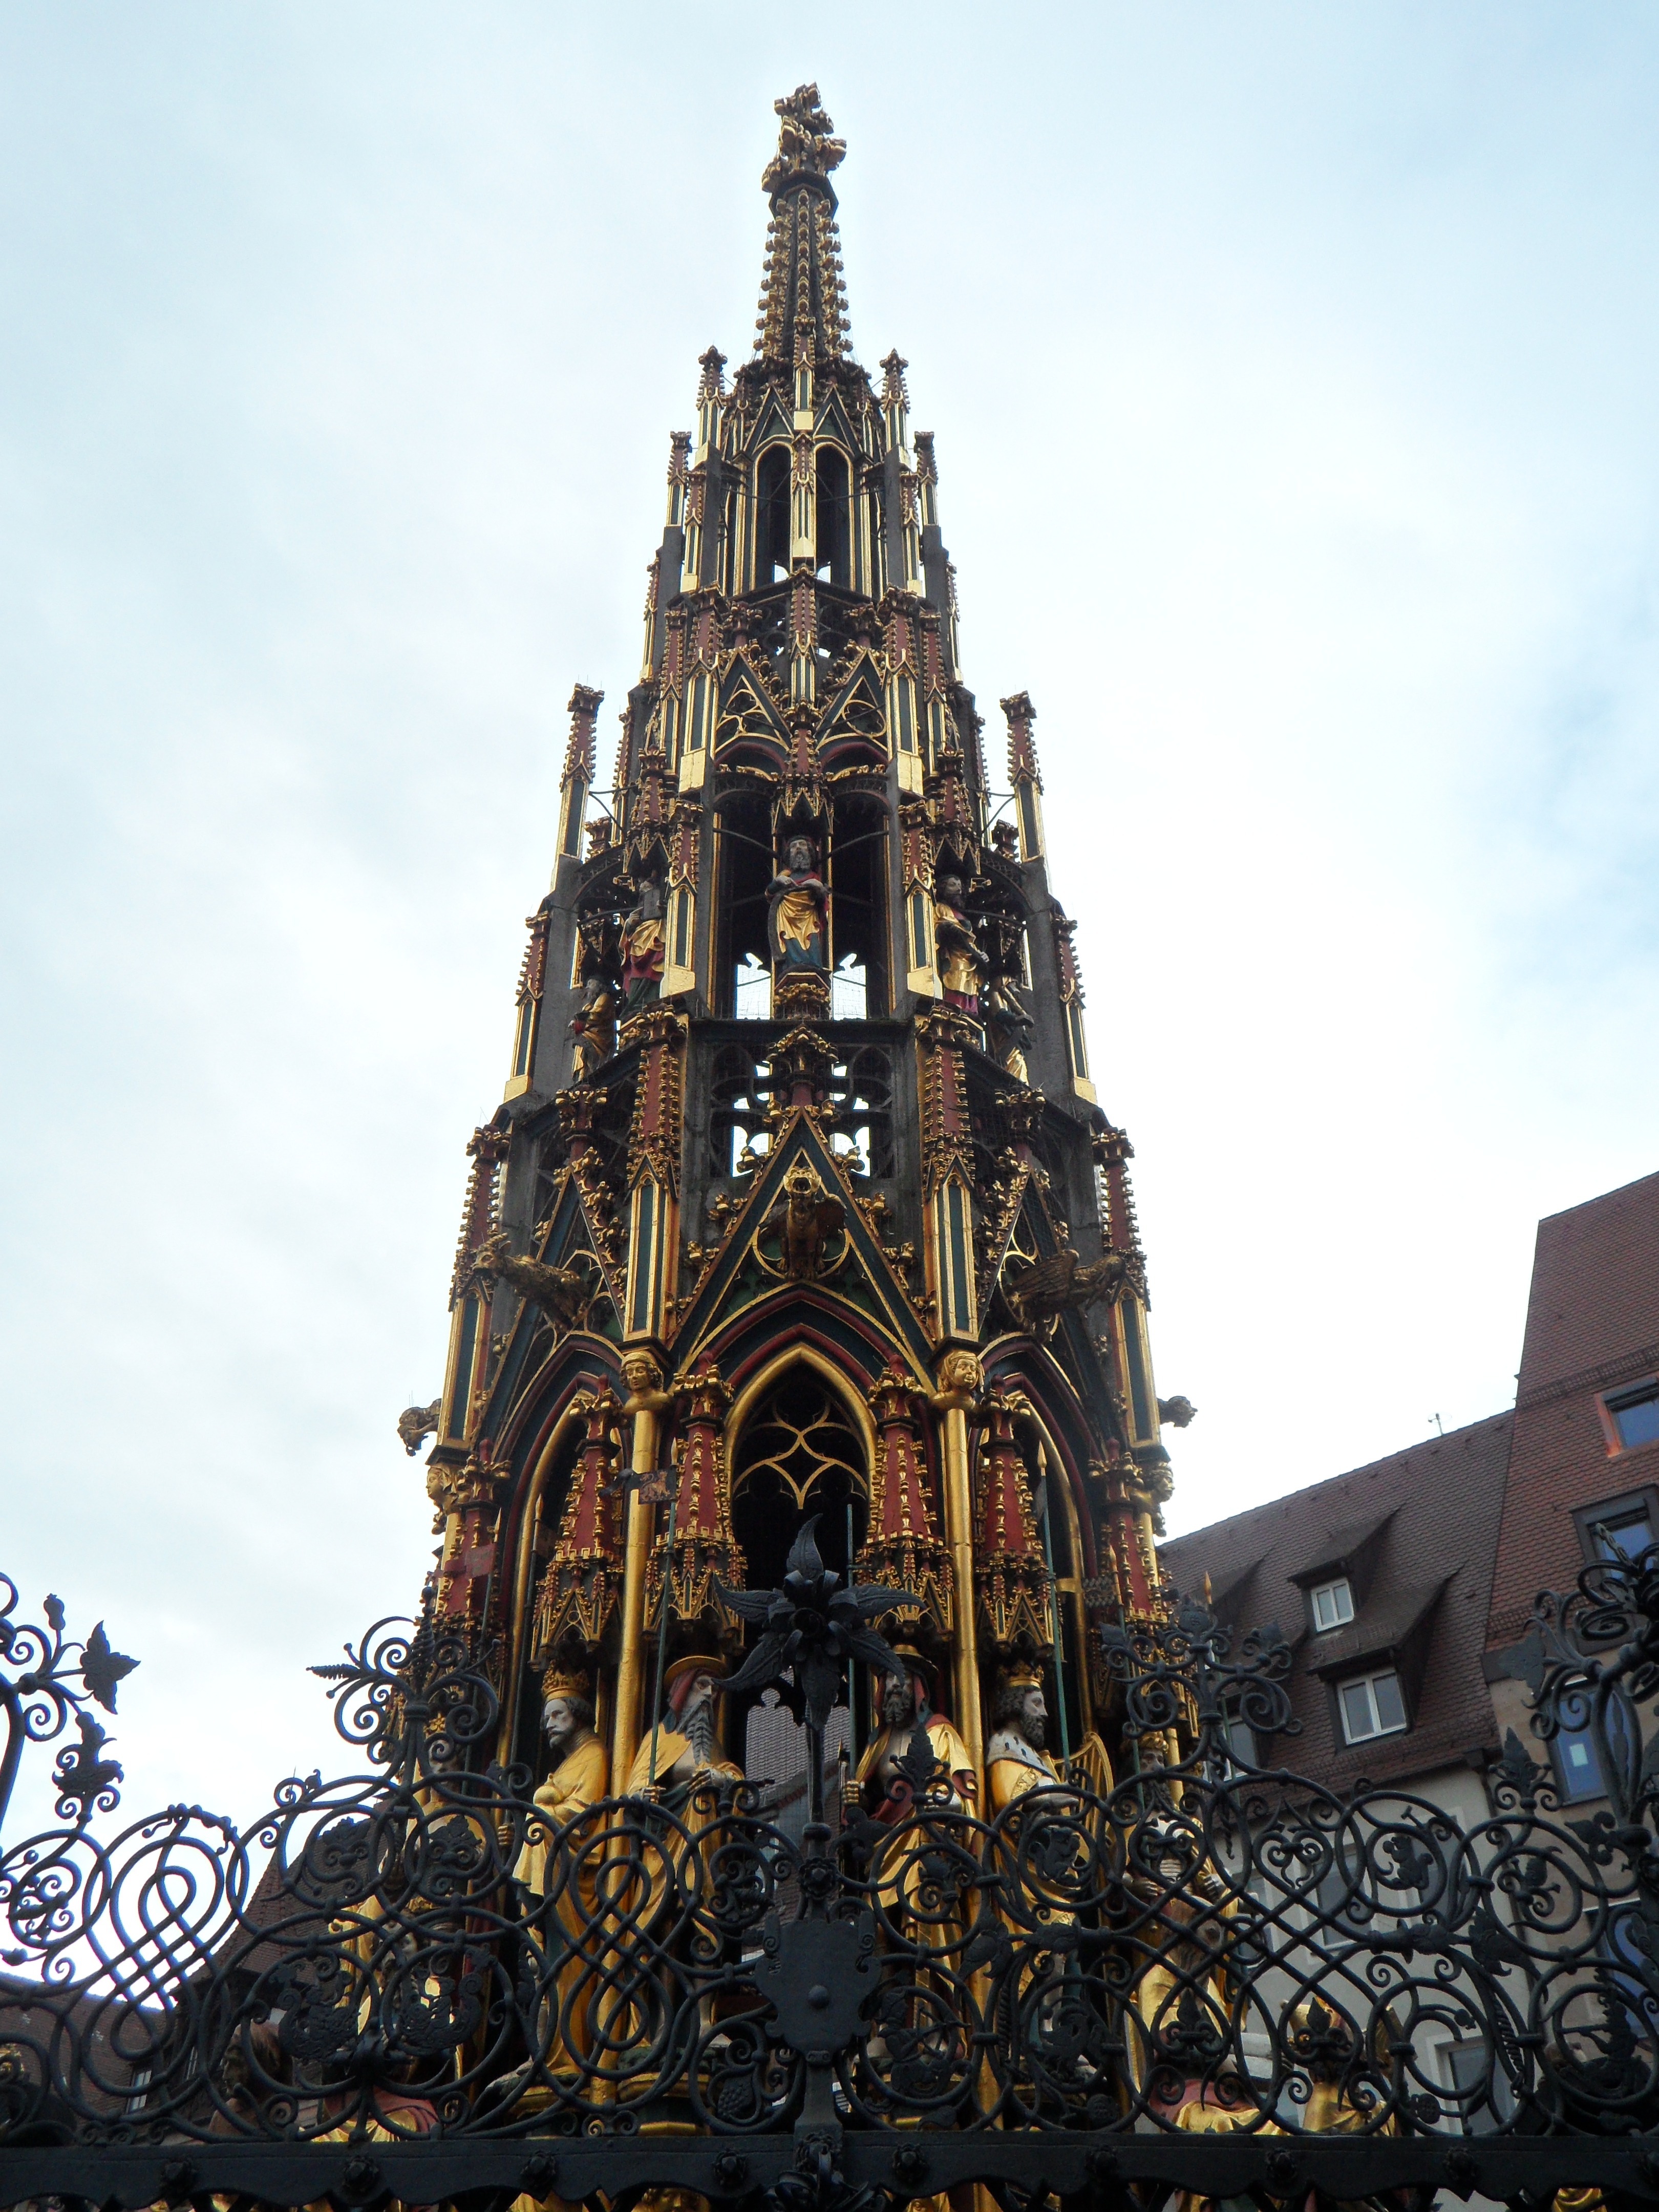
building, amusement park, tower, park, landmark, facade, church, cathedral, place of worship, clock tower, places of interest, old town, gold, spire, steeple, fountain, decorated, nuremberg, metropolis, gothic architecture, wishing well, beautiful fountain